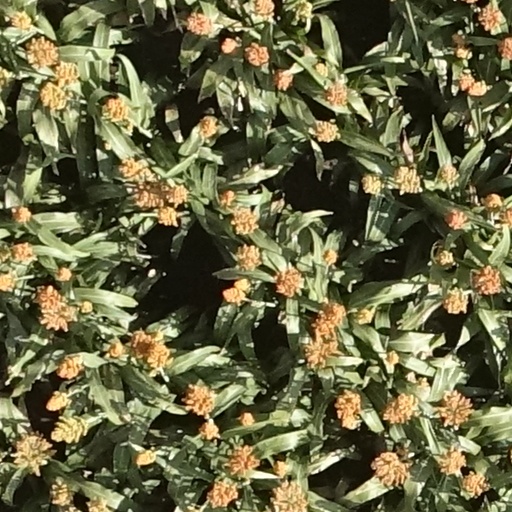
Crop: sorghum